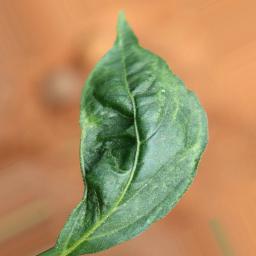
Label: mites_and_trips